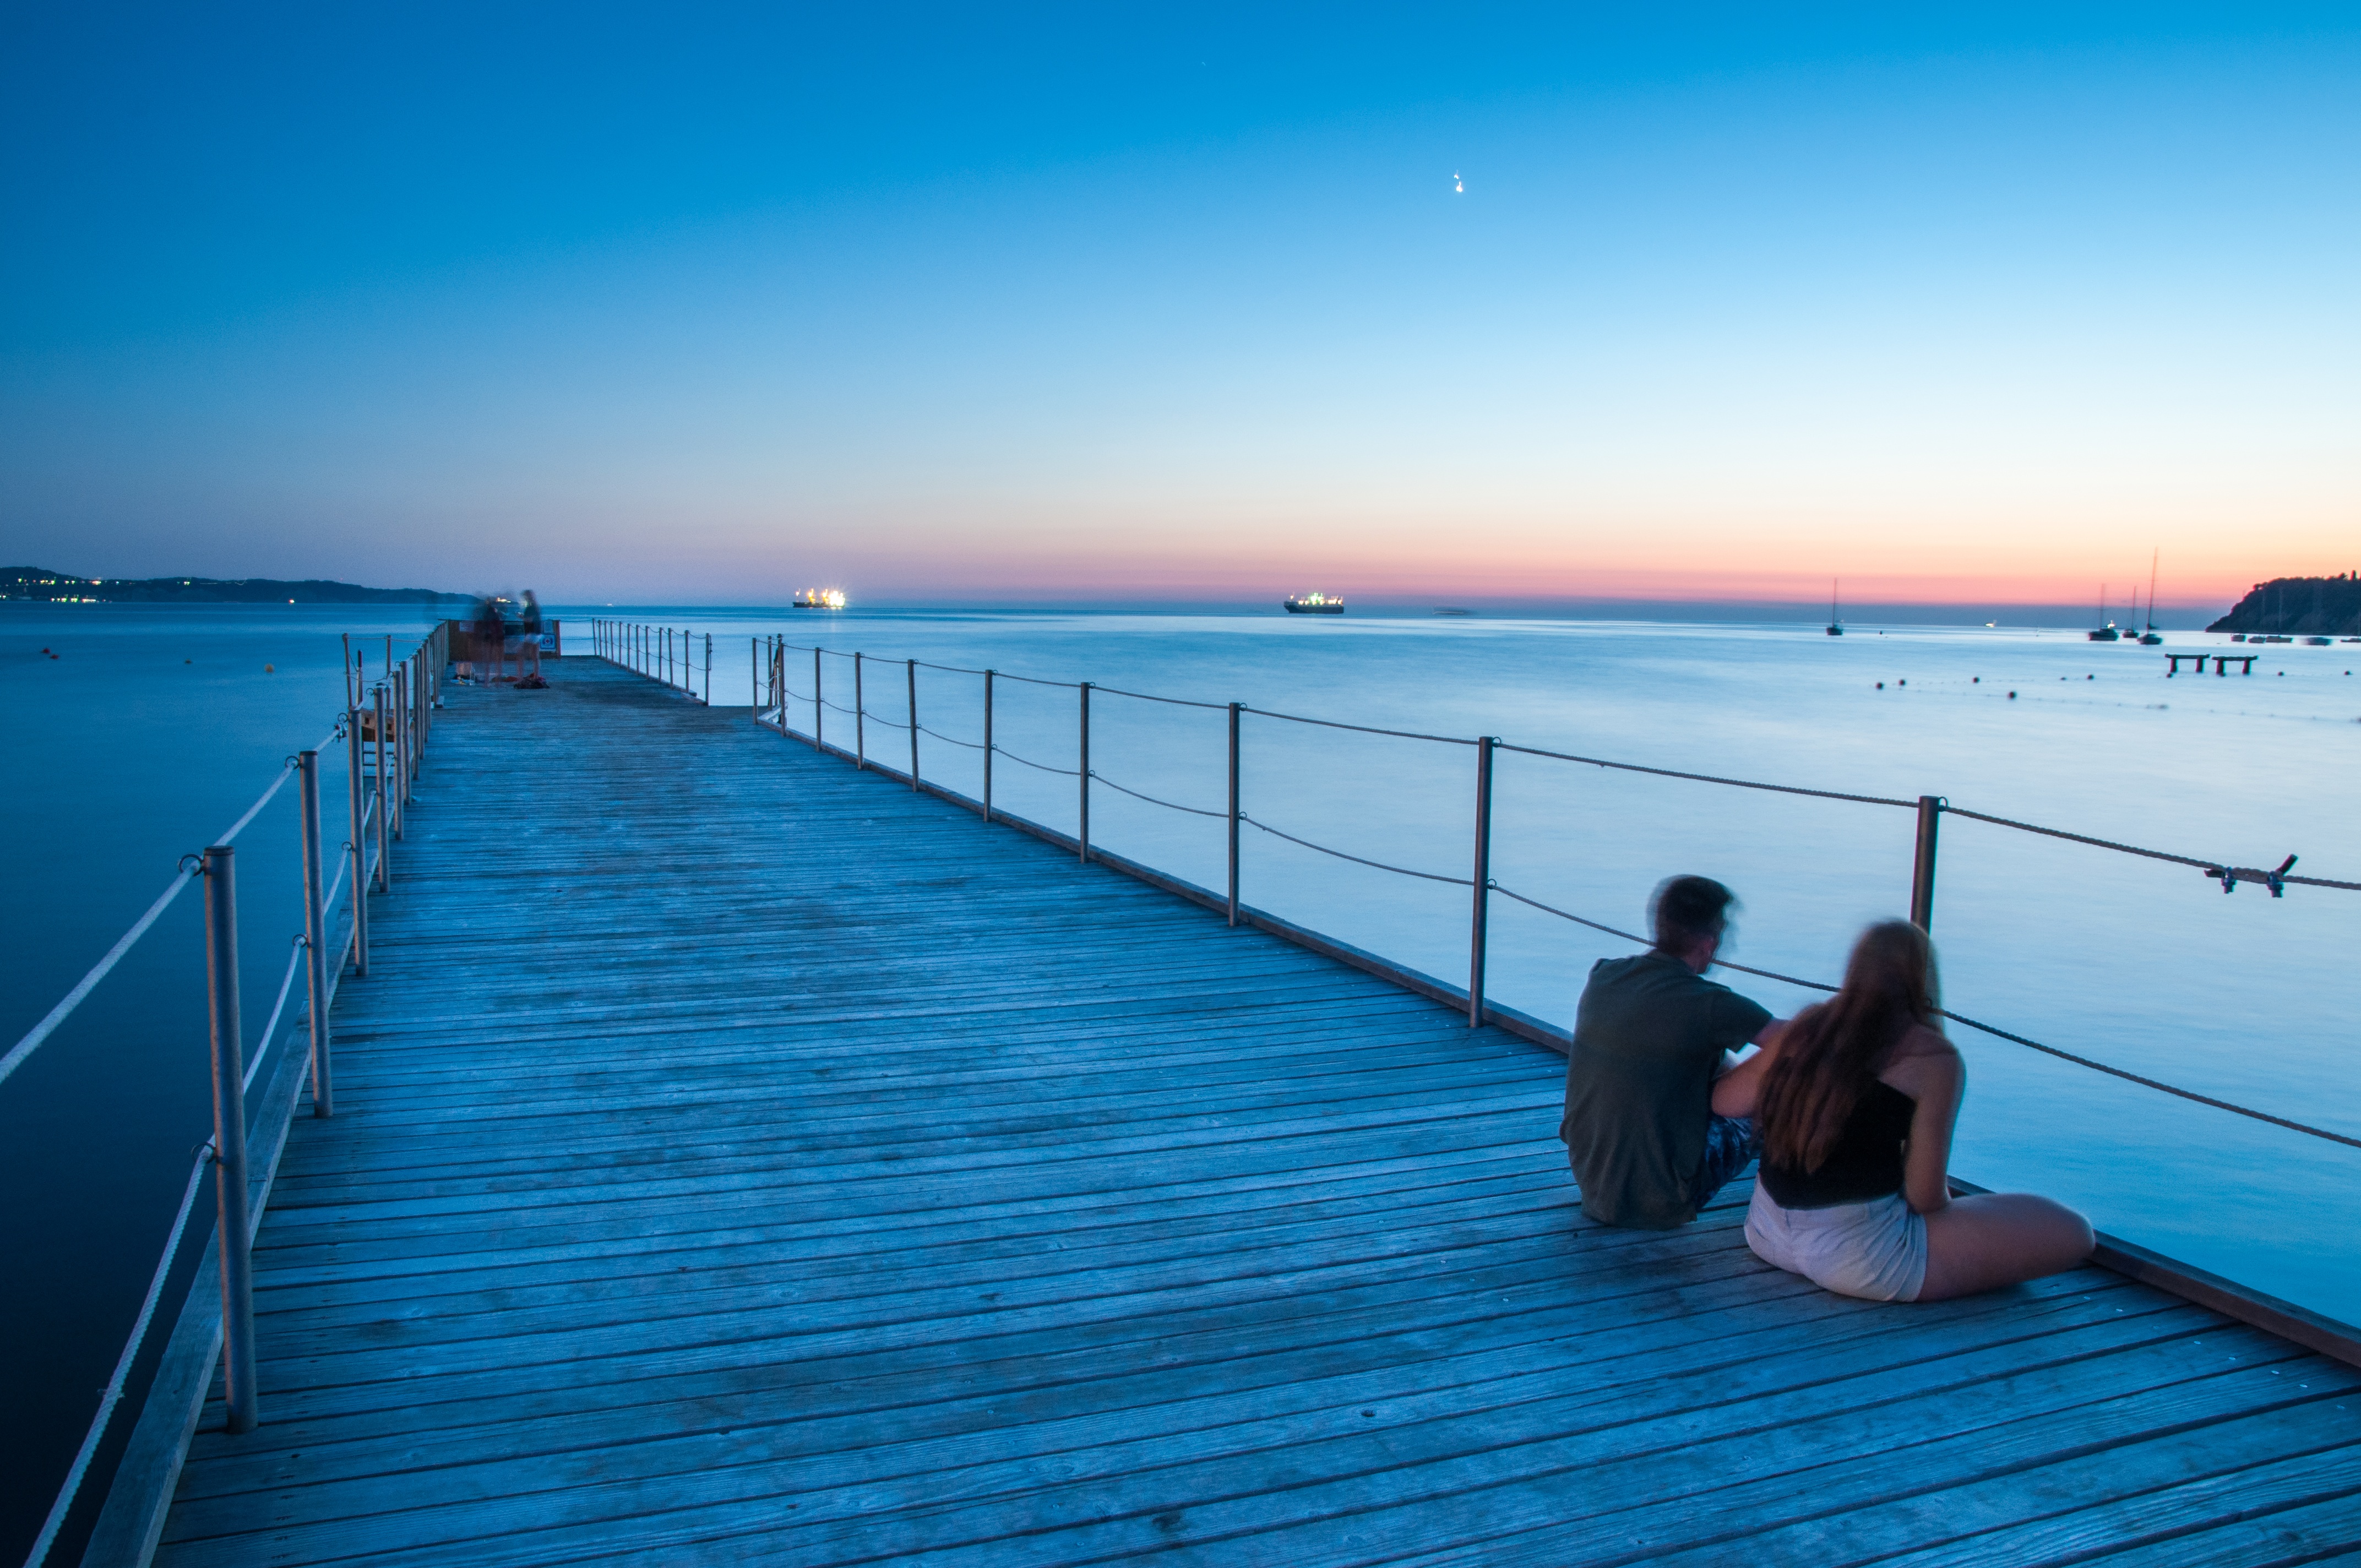
beach, sea, ocean, horizon, dock, shore, pier, vacation, bay